Gurk (river)

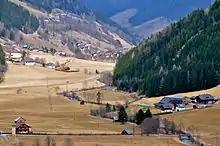
Gurktal near Reichenau

The Gurk rises in the Nock Mountains (Gurktal Alps) of the Central Eastern Alps, near the border with the Austrian state of Styria. Its sources are two small cirque lakes, the Gurksee and the Torersee near Albeck and the Turracher Höhe Pass, a protected area since 1981. The Gurksee has an elevation of , an area of , and is deep; the Torersee lies above sea level, has an area of , and is deep. Since both lake are frozen in the winter, they contain no fish.